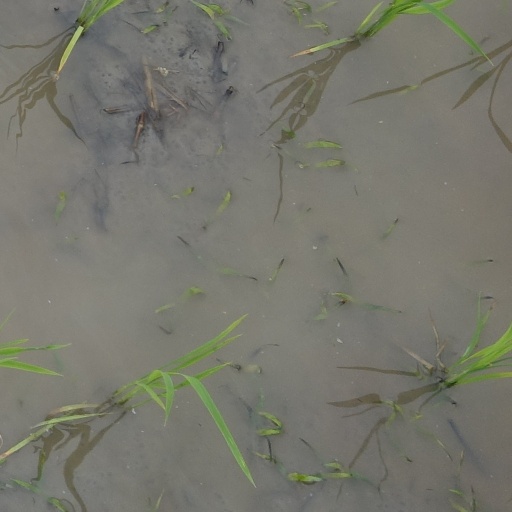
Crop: rice